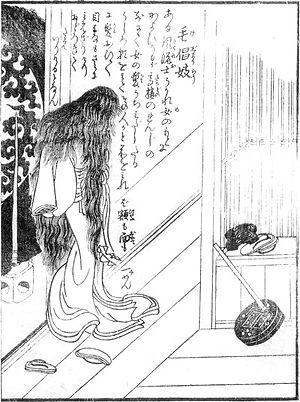
Konjaku gazu zoku hyakki est le deuxième livre de l'artiste japonais Toriyama Sekien de la célèbre série Gazu Hyakki Yagyō publiée ca. 1779. Ces albums sont des bestiaires surnaturels, collections de fantômes, d'esprits, d'apparitions et de monstres, dont beaucoup proviennent de la littérature, du folklore et d'autres arts japonais. Ces œuvres ont exercé une profonde influence sur l'imagerie yōkai ultérieure au Japon.